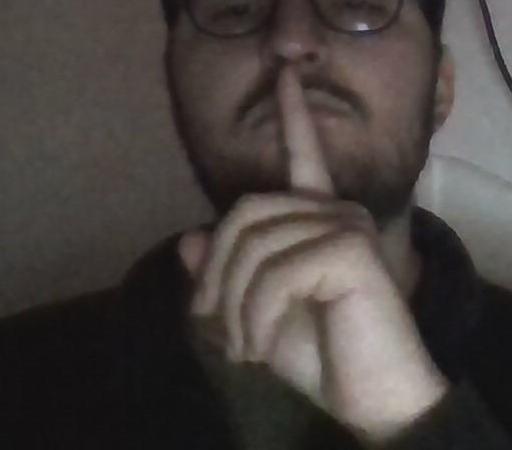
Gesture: mute